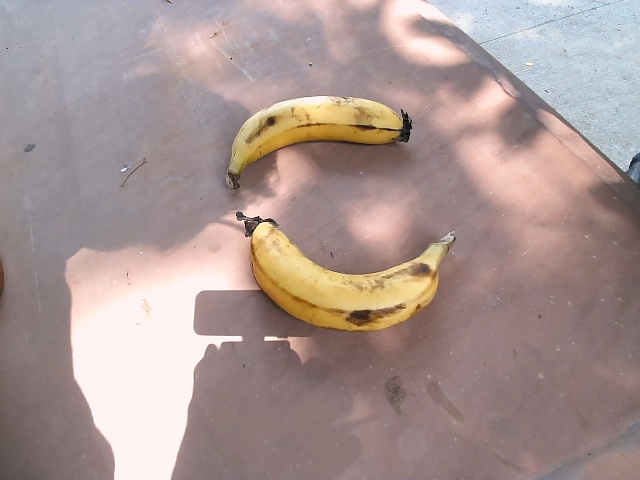
Label: Ripe_Banana